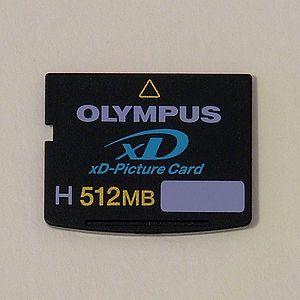
Le format xD est une carte mémoire utilisée pour les appareils photos, mais aussi pour les téléphones et ordinateur, principalement soutenue par Olympus et Fujifilm, qui l'ont abandonnée progressivement à partir de la fin 2010 pour la carte SD.